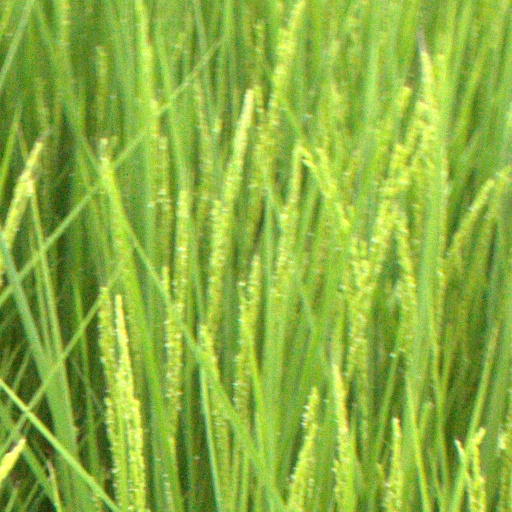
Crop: rice